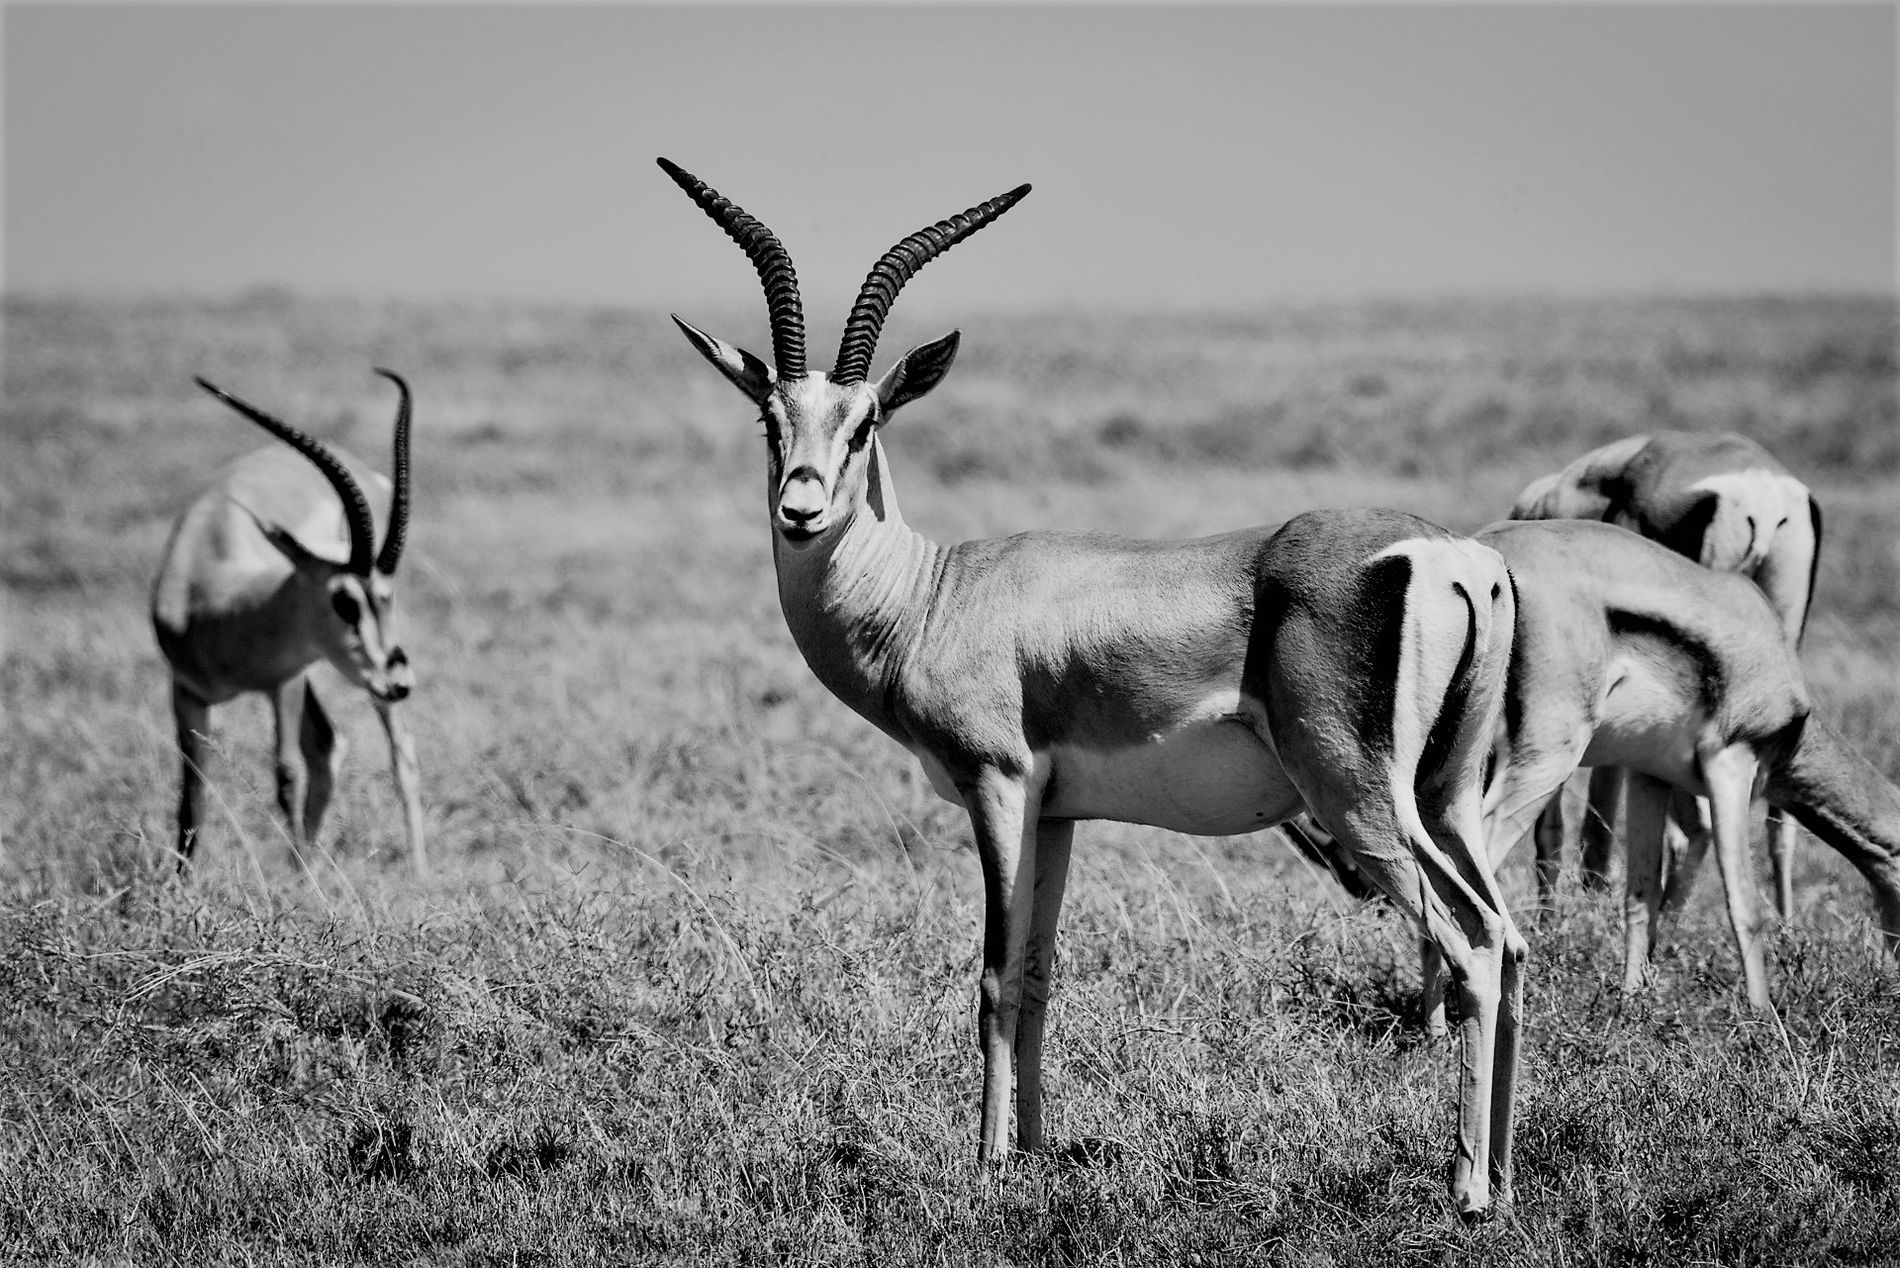
Gazelles in the Wild
This black and white photograph captures a small group of gazelles standing in the grass of the savanna. Some of them are eating.
The gazelles have huge, beautiful, and curved horns.
One of the gazelles looks at the camera as if it knows it's being photographed.
Shot at eye level shows a black and white photograph capturing gazelles in wildlife. The light contrasts with the animals' bodies, the open grassland, and a sense of depth. This photograph shows the simplicity and beauty of wildlife.
Labels: Animal, Antelope, Impala, Mammal, Wildlife, Gazelle, Canine, Dog, Pet, Savanna
Camera: NIKON CORPORATION NIKON D800
Lens: 200.0-500.0 mm f/5.6, AF-S Nikkor 200-500mm f/5.6E ED VR
Aperture: F13
Exposure: 1/1250 sec
ISO: 500
Focal length: 500.0 mm